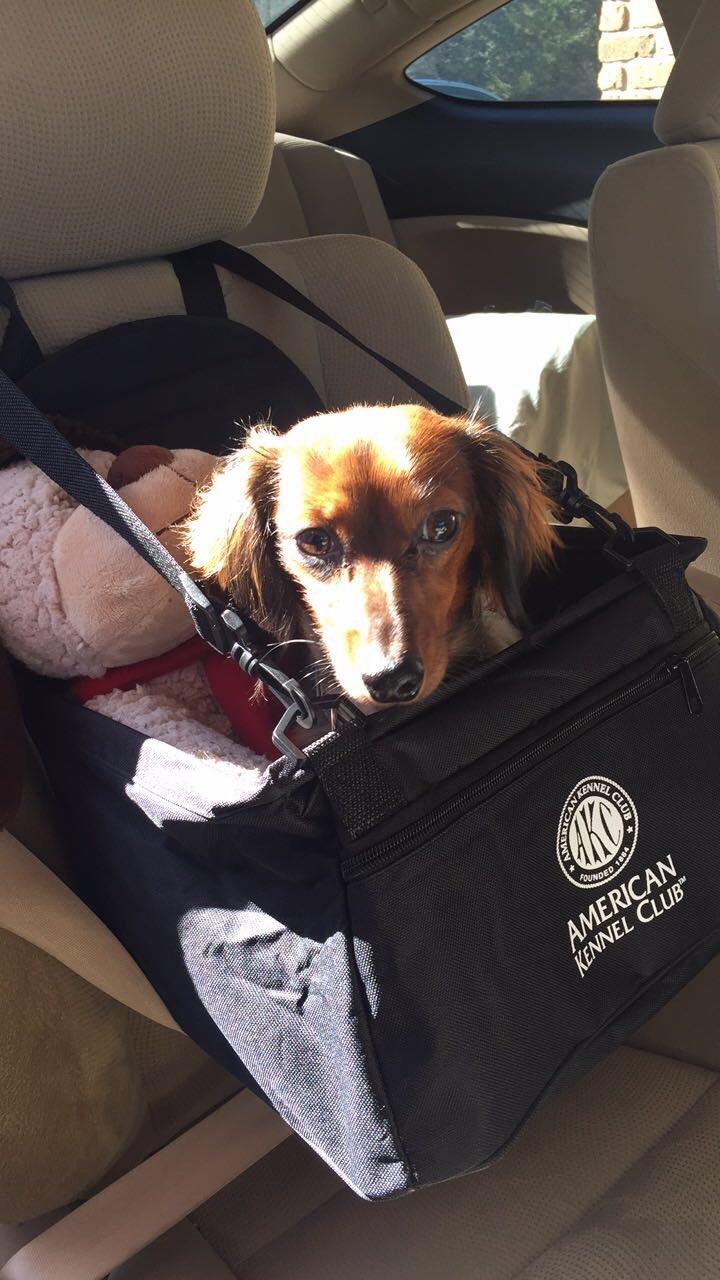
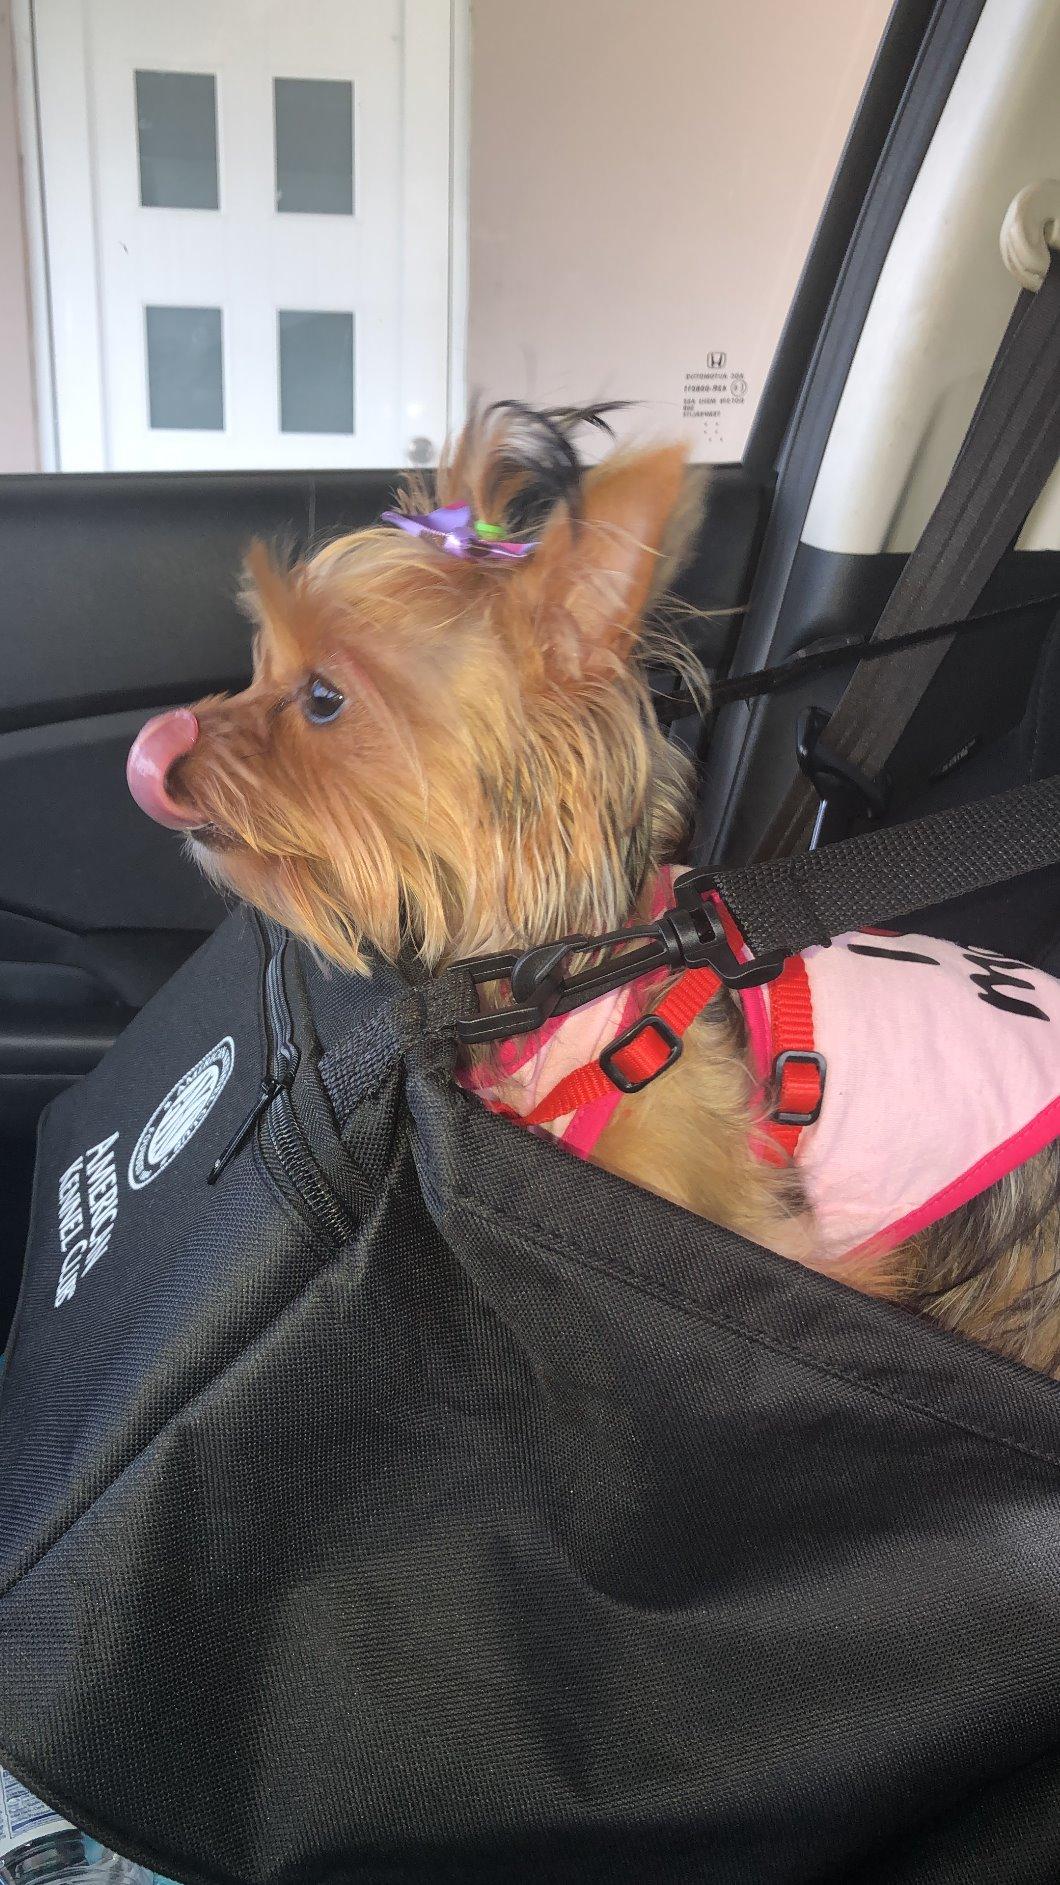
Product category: items_kennel
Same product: yes